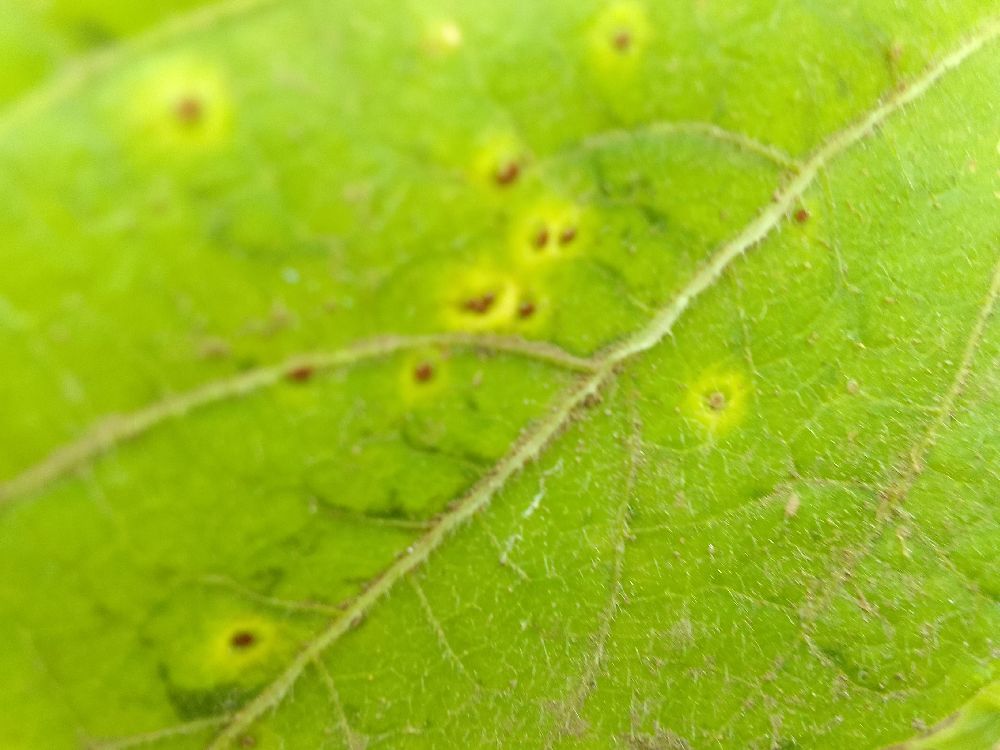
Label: rust